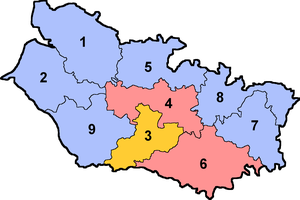
Députés de la Somme de 1898 à 1902
Liste des députés de la Somme.